2012 Capital City 400

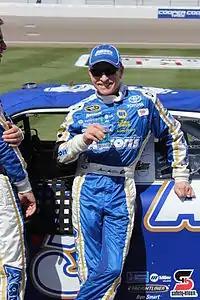
Mark Martin won the pole position, after having the fastest time of 21.040 seconds.

Two practice sessions were held before the race on Friday. The first session lasted 120 minutes long, while the second was 45 minutes long. Mark Martin was quickest with a time of 21.309 seconds in the first session, under nine-hundredths of a second faster than Biffle. Paul Menard was third, followed by Clint Bowyer, Joey Logano, and Johnson. A. J. Allmendinger was seventh, still within two-tenths of a second of Martin's time. Also in the first session, Menard collided into the wall after his throttle stuck, causing a red-flag to clean the track. In the second practice session, Earnhardt Jr. was fastest with a time of 21.800 seconds, only 0.026 seconds quicker than second-placed Edwards. Landon Cassill took third place, ahead of Jeff Gordon, Kyle Busch and Bowyer. Michael McDowell managed to be seventh quickest.